Walnut Street Bridge (Mazeppa, Minnesota)

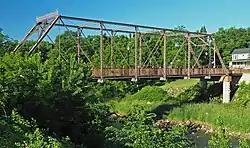
The Walnut Street Bridge from the northeast

The Walnut Street Bridge is a historic Pratt through truss bridge over the North Fork of the Zumbro River in Mazeppa, Minnesota, United States. It was built as a highway bridge in 1904 but has been restricted to pedestrian use since 1980. It was listed on the National Register of Historic Places in 2003 for having local significance in the theme of engineering. It was nominated for being the work of noted Minnesota engineer William S. Hewett and his bridge building firm the W. S. Hewett Co., an example further recognized for its exceptional ornamentation.